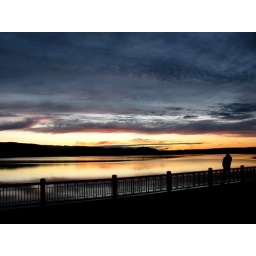
Clay talks on the phone on a bridge in Burns Lake